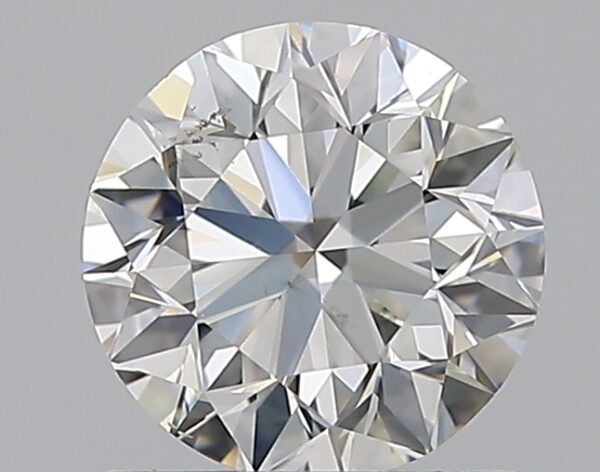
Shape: round
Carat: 0.9
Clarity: SI1
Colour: H
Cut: VG
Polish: EX
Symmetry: EX
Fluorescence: N
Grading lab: GIA
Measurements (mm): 5.98 x 6.03 x 3.88